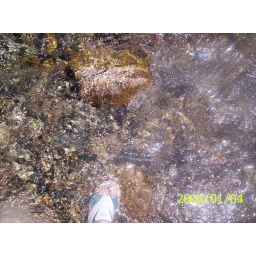
was able to stand in the river and let the water go by. was so cold and clear... it was amazing!